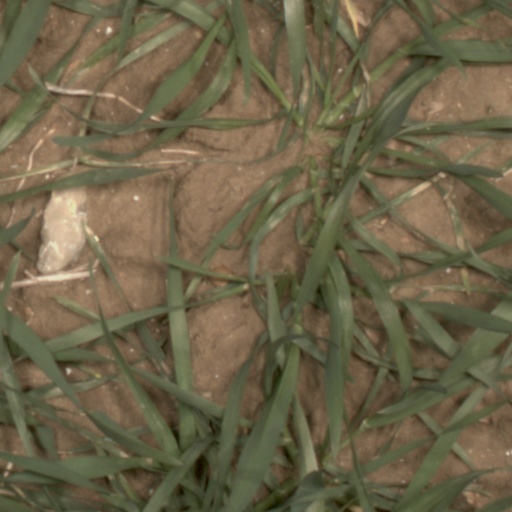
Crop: wheat